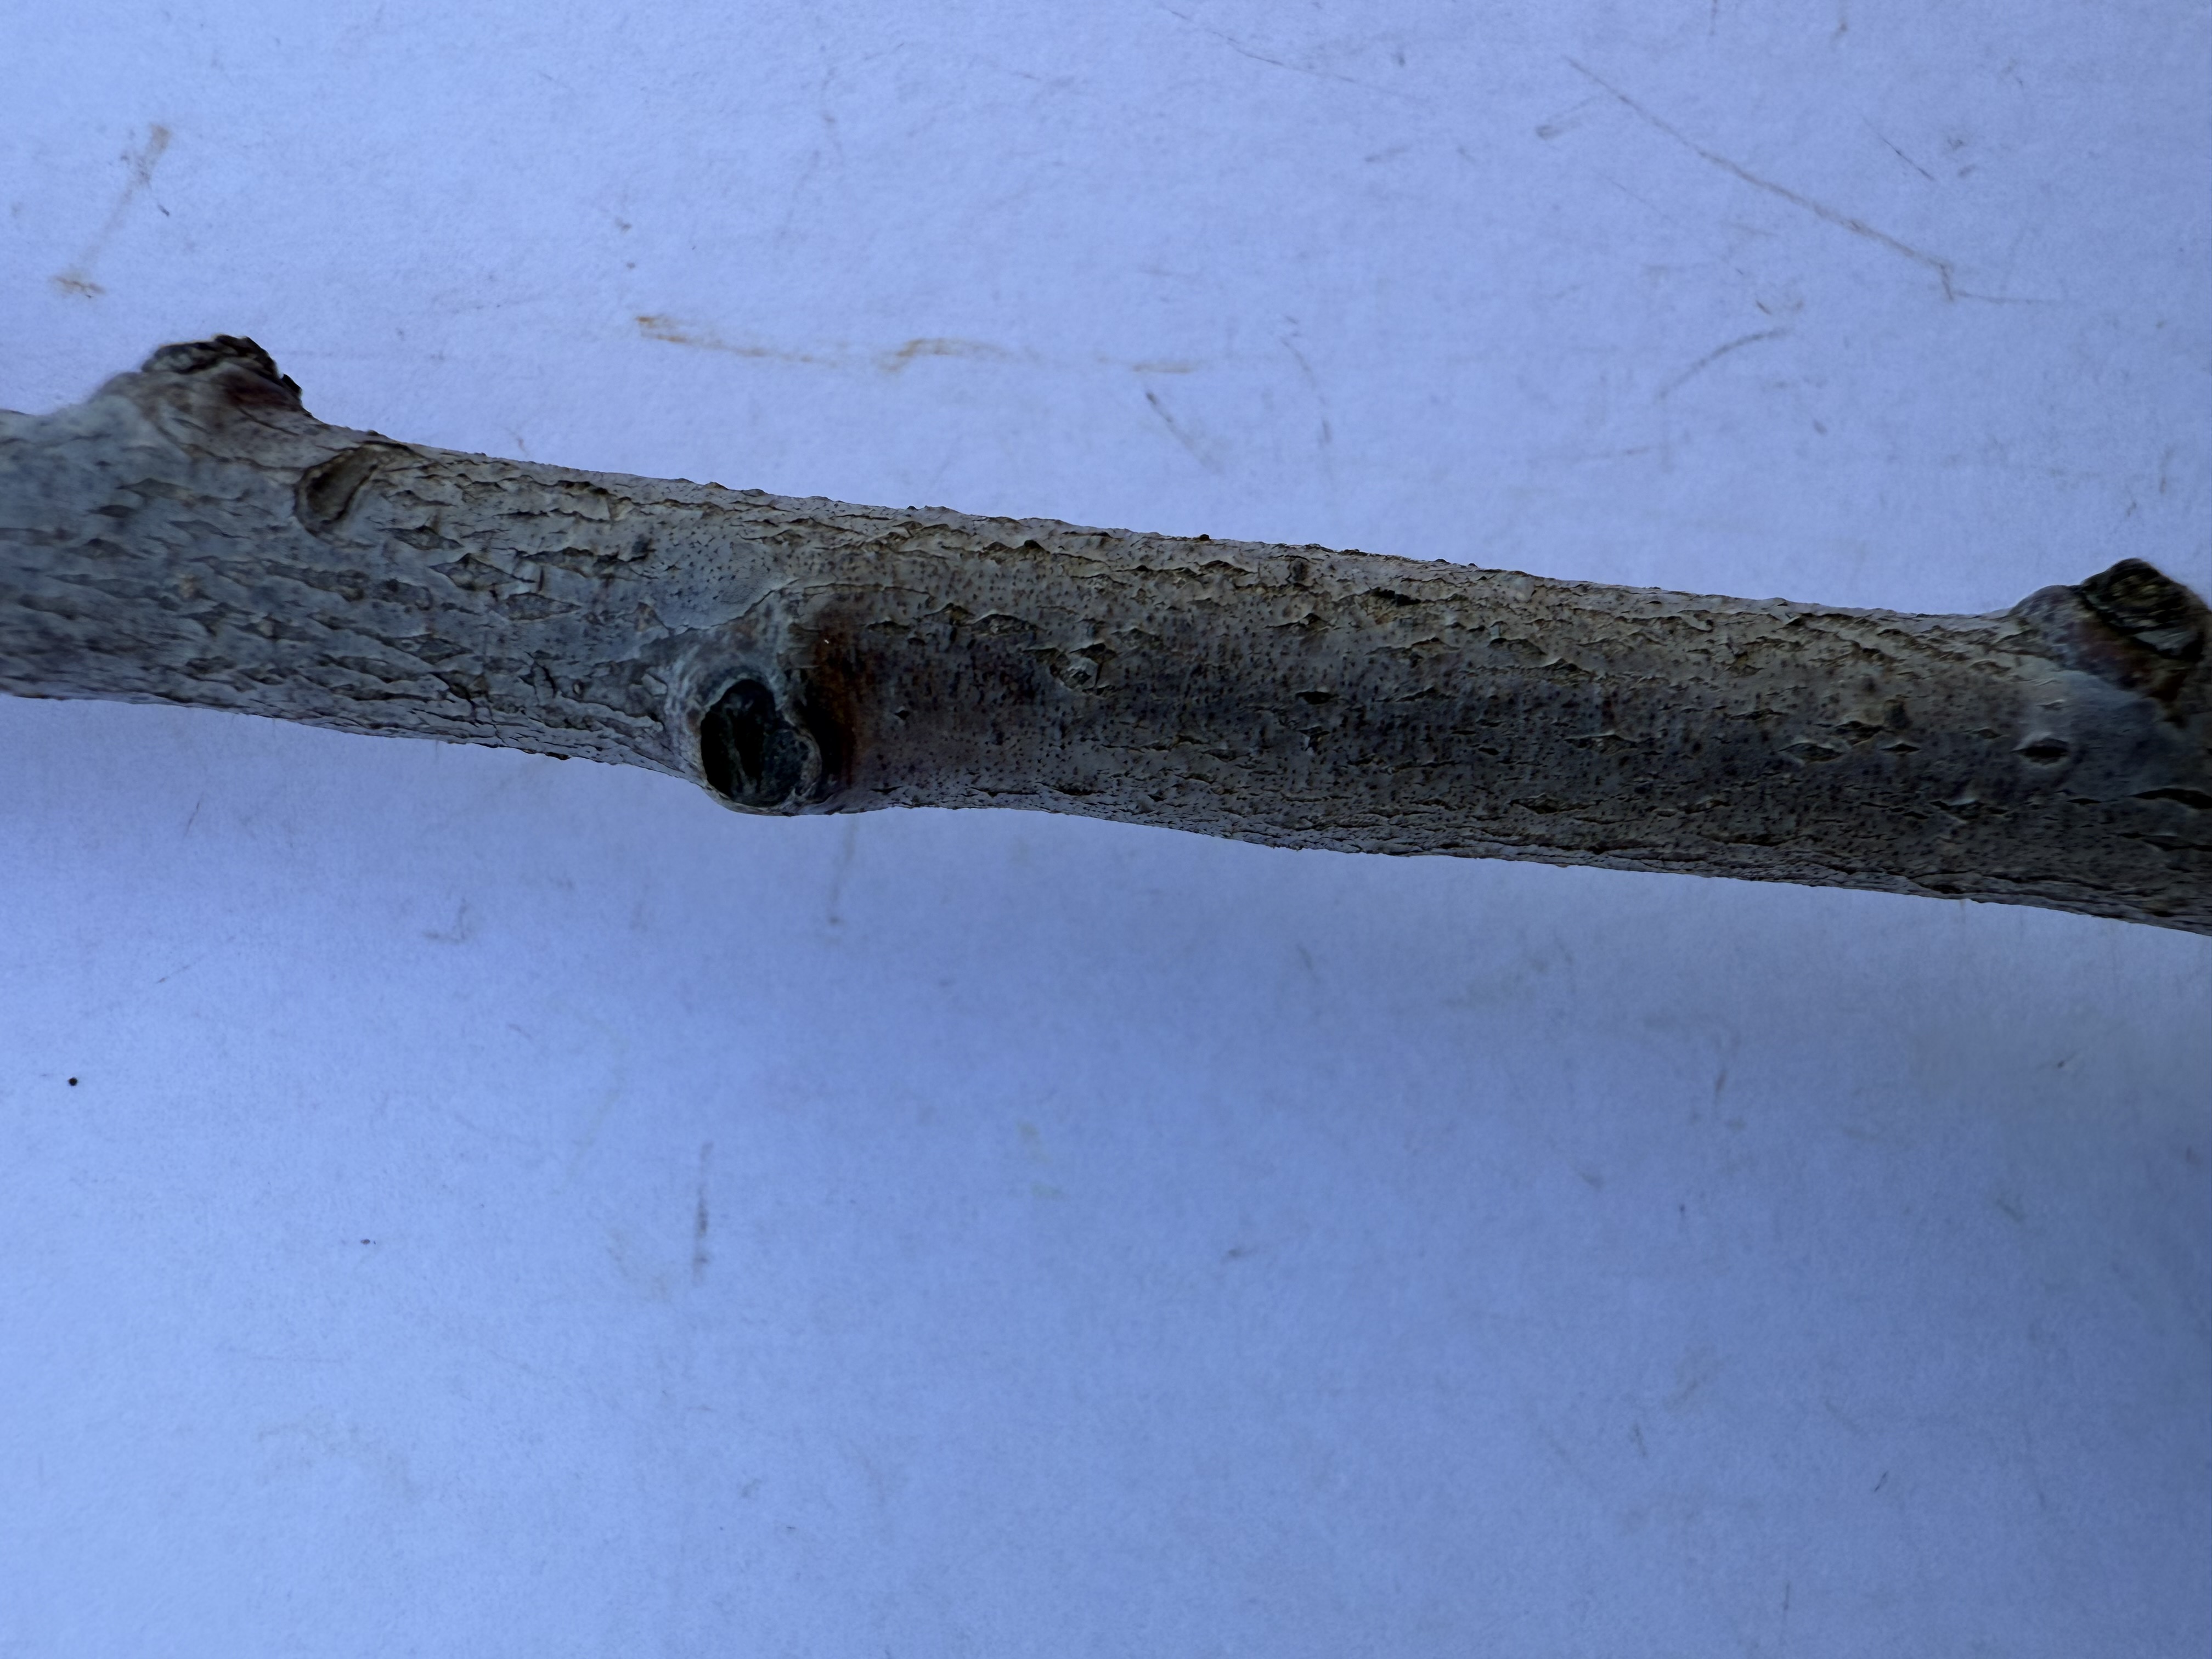
Variety: Ferragnes Almond